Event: Nepal Earthquake
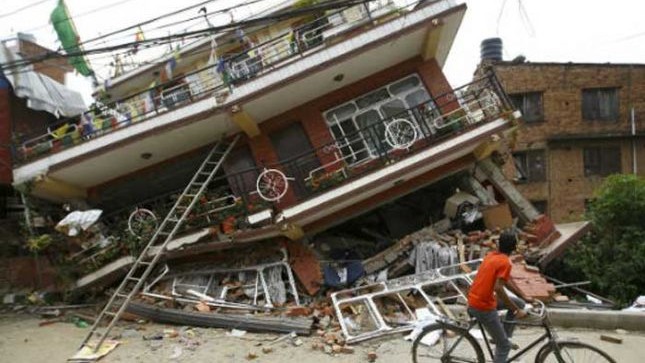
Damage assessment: damage